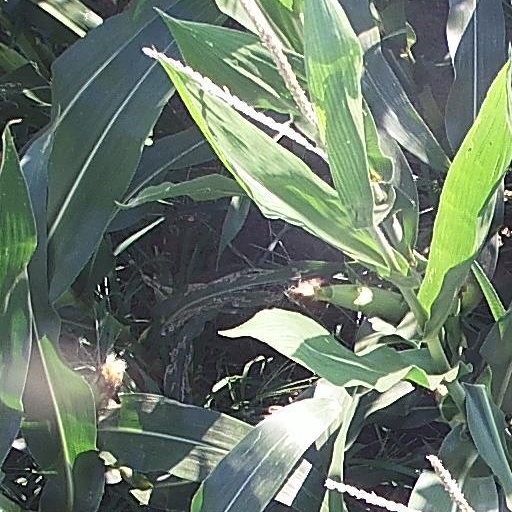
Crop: maize; corn